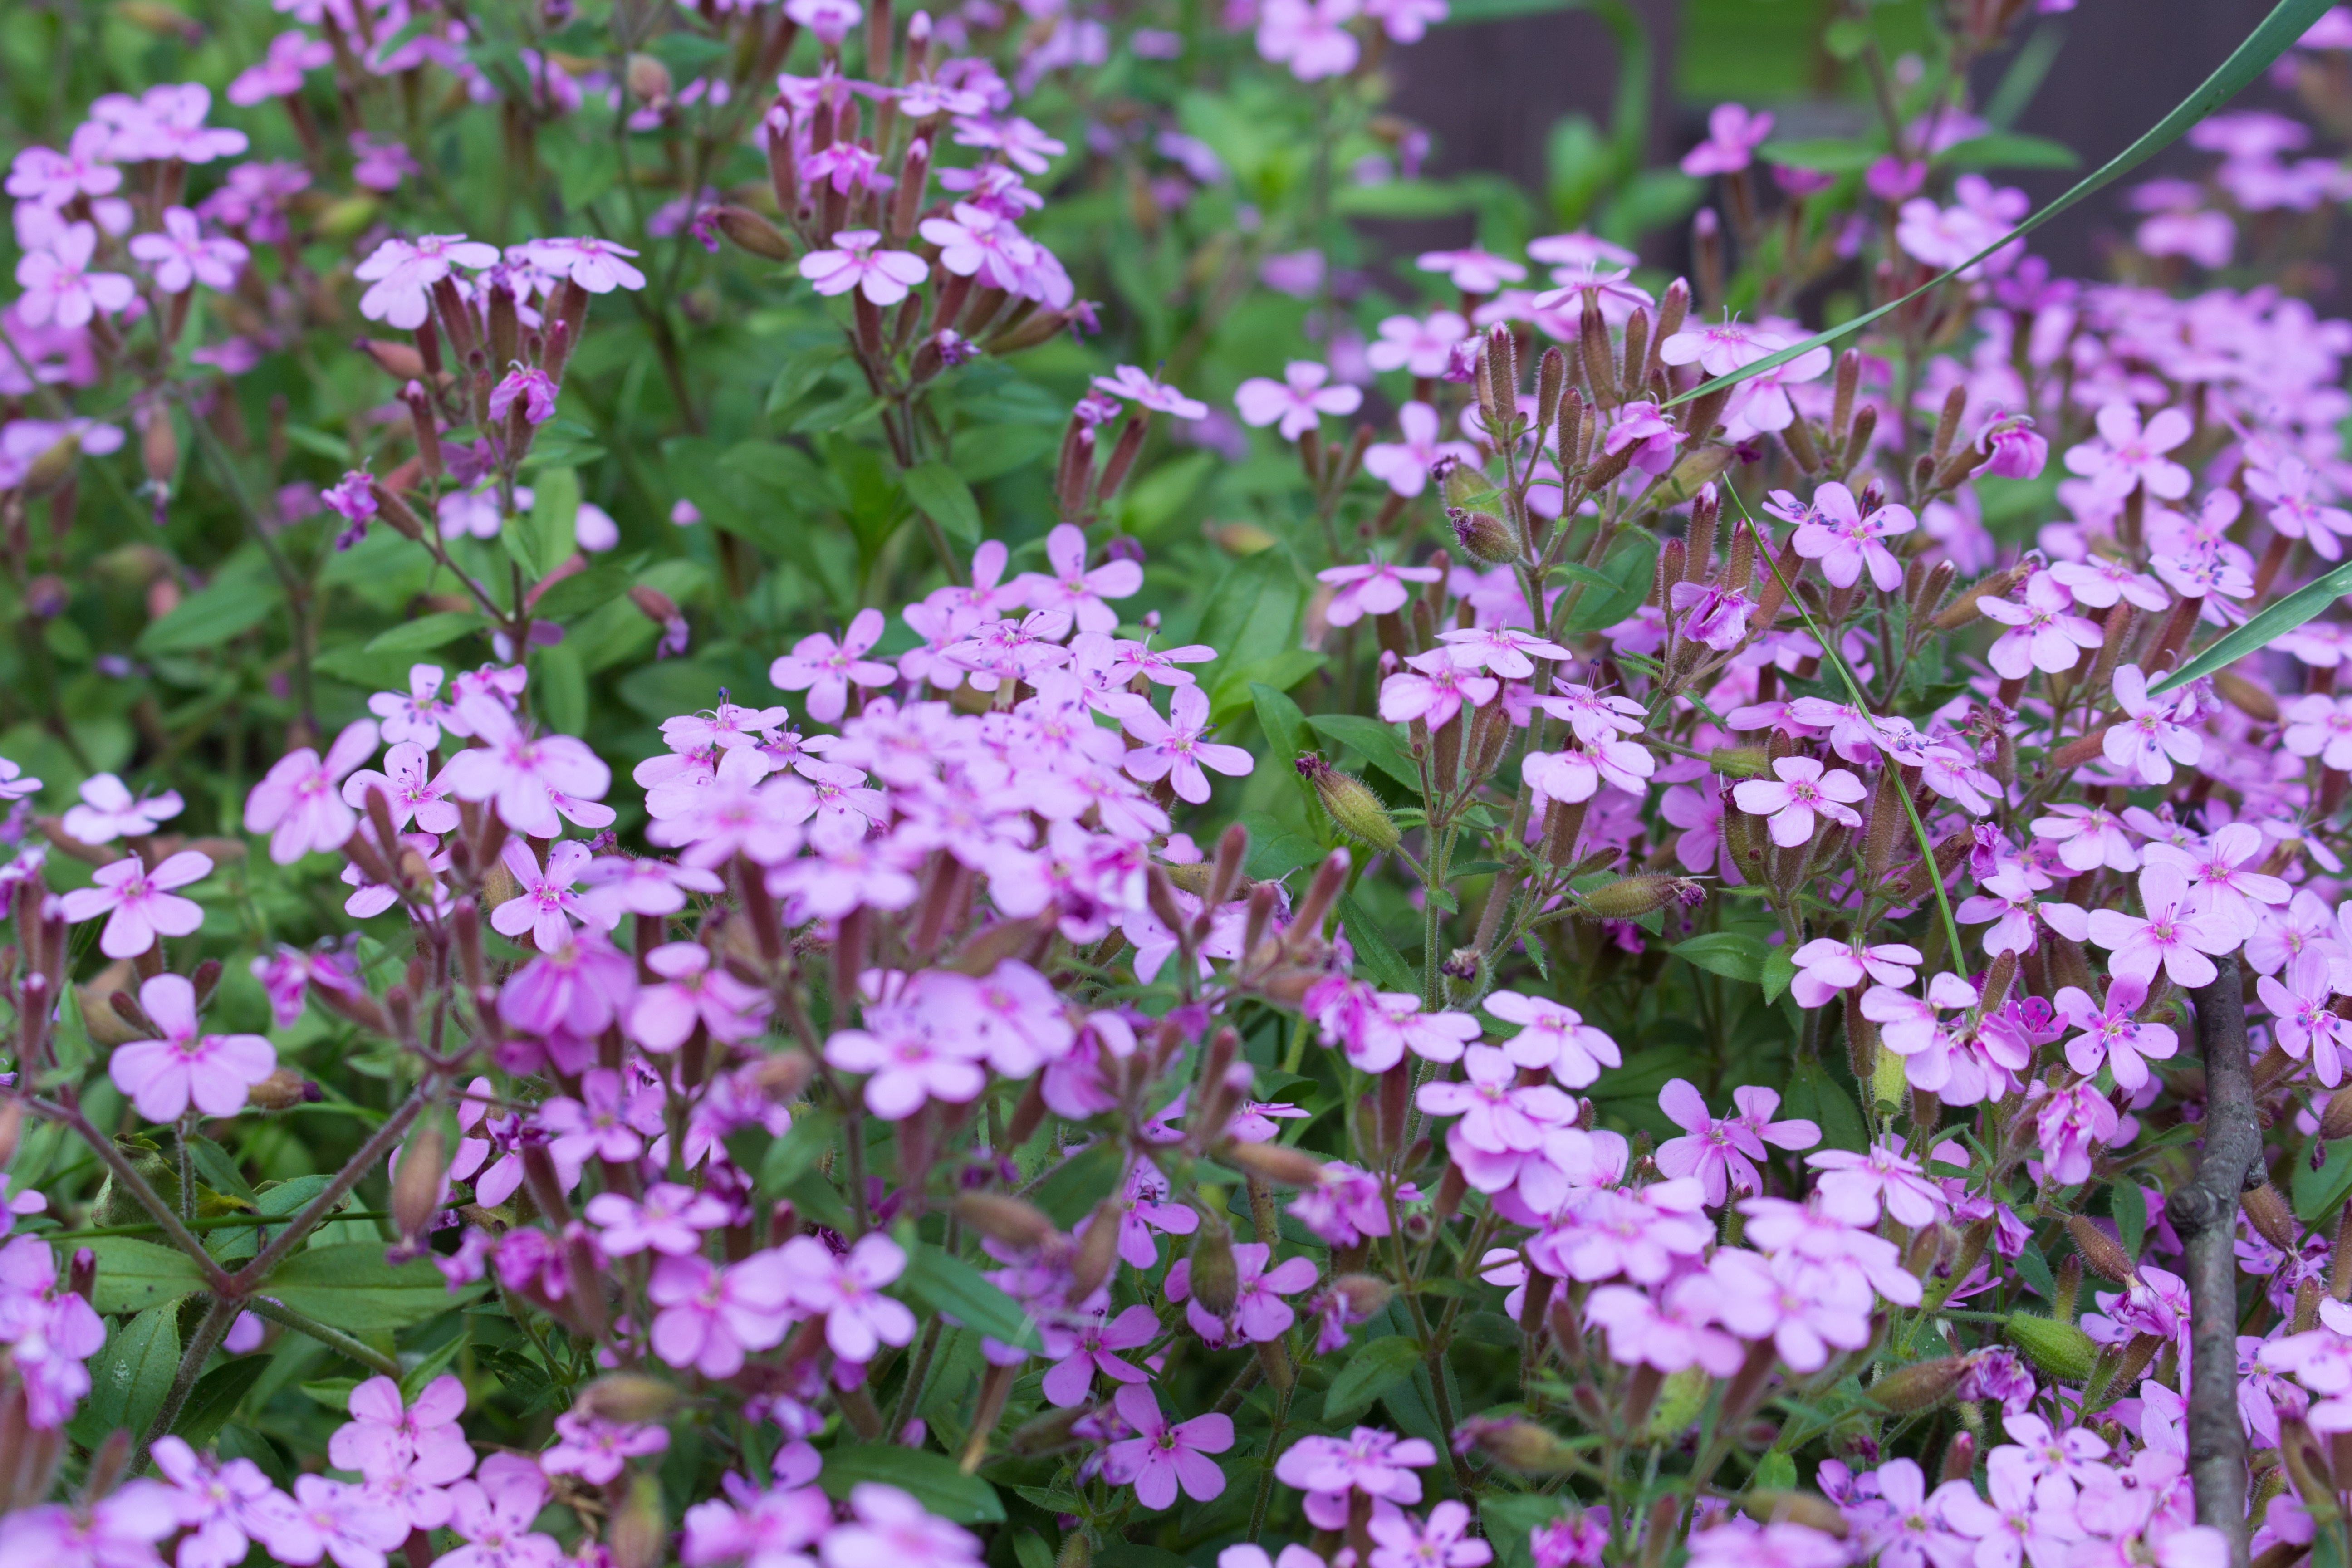
plant, flower, herb, flora, wildflower, shrub, flowering plant, verbena, aubretia, annual plant, land plant, breckland thyme, dame's rocket